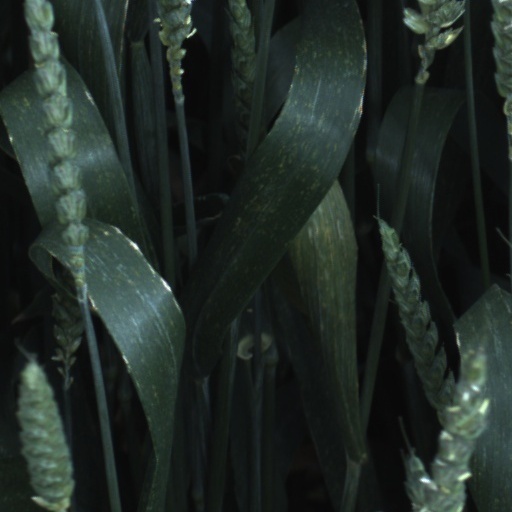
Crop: wheat